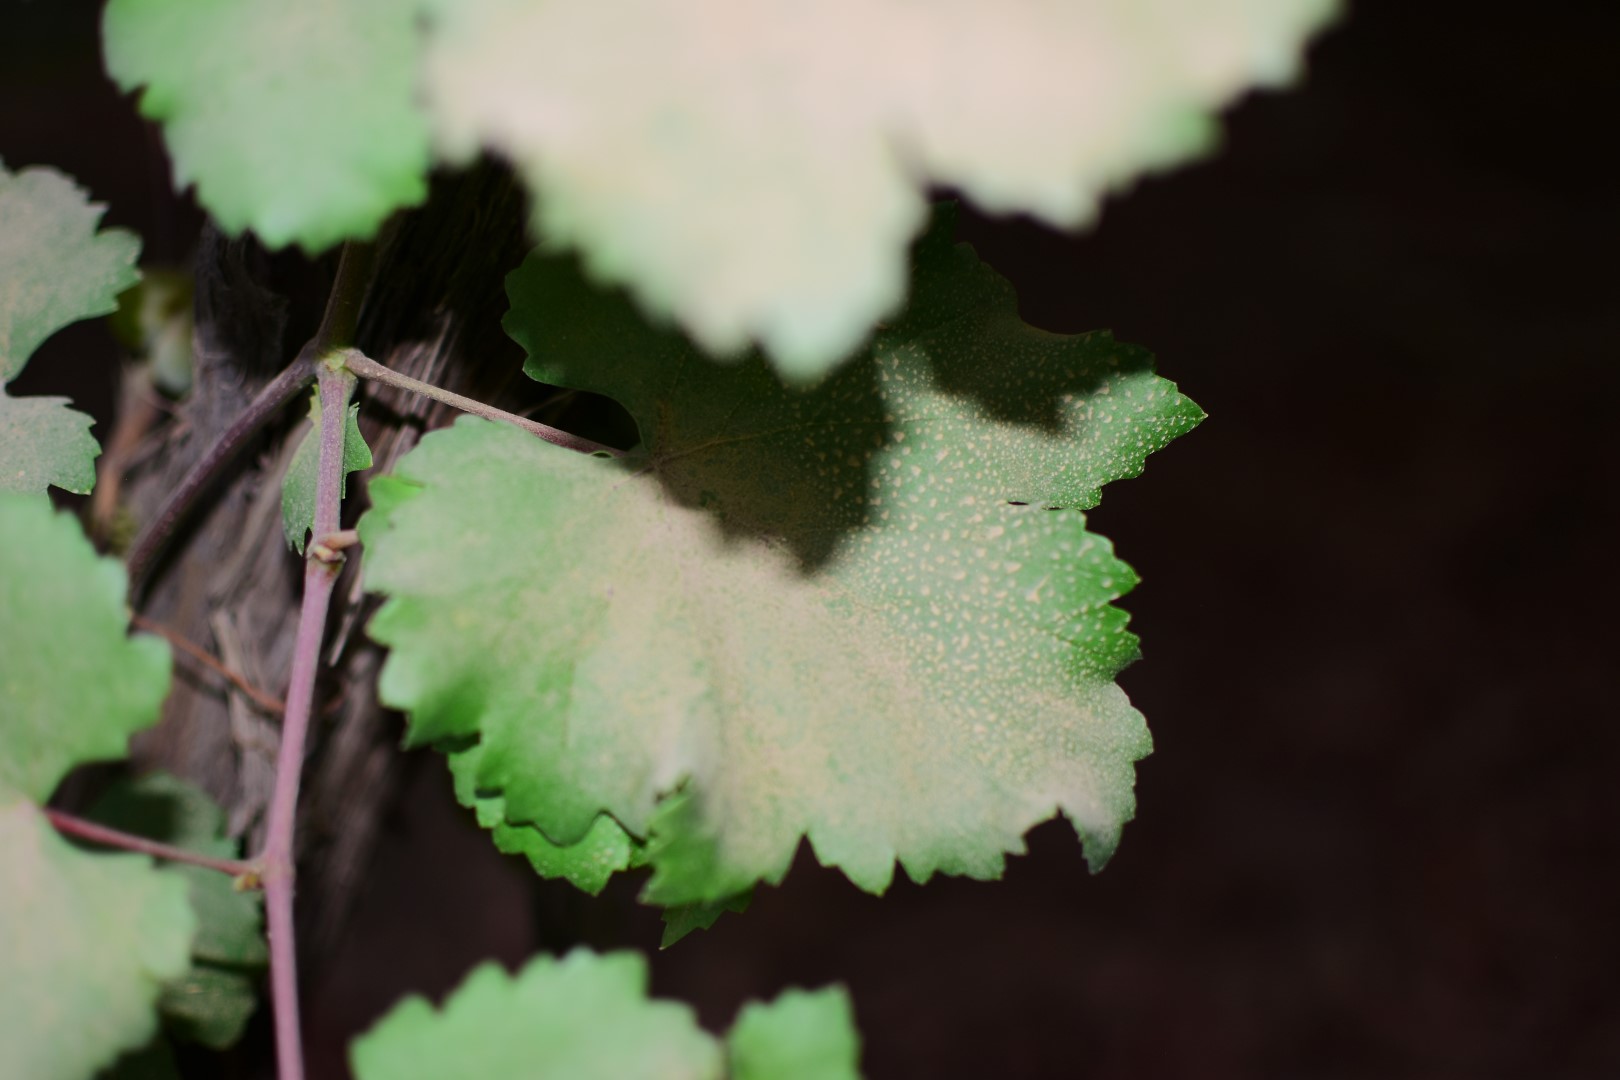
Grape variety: Kamali